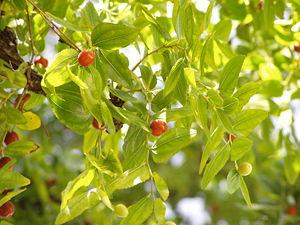
Le Jujubier commun est un arbuste épineux originaire de Chine et répandu dans les régions méditerranéennes, dont le fruit comestible, le jujube, est un peu oublié en Occident. Il est encore cultivé, surtout en Extrême-Orient, où il en existe de nombreuses variétés.